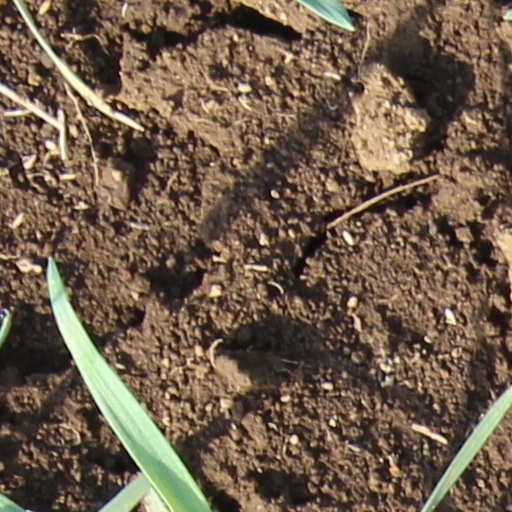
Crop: wheat